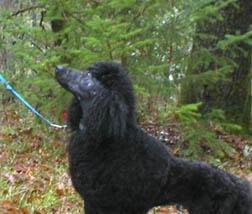
standard_poodle